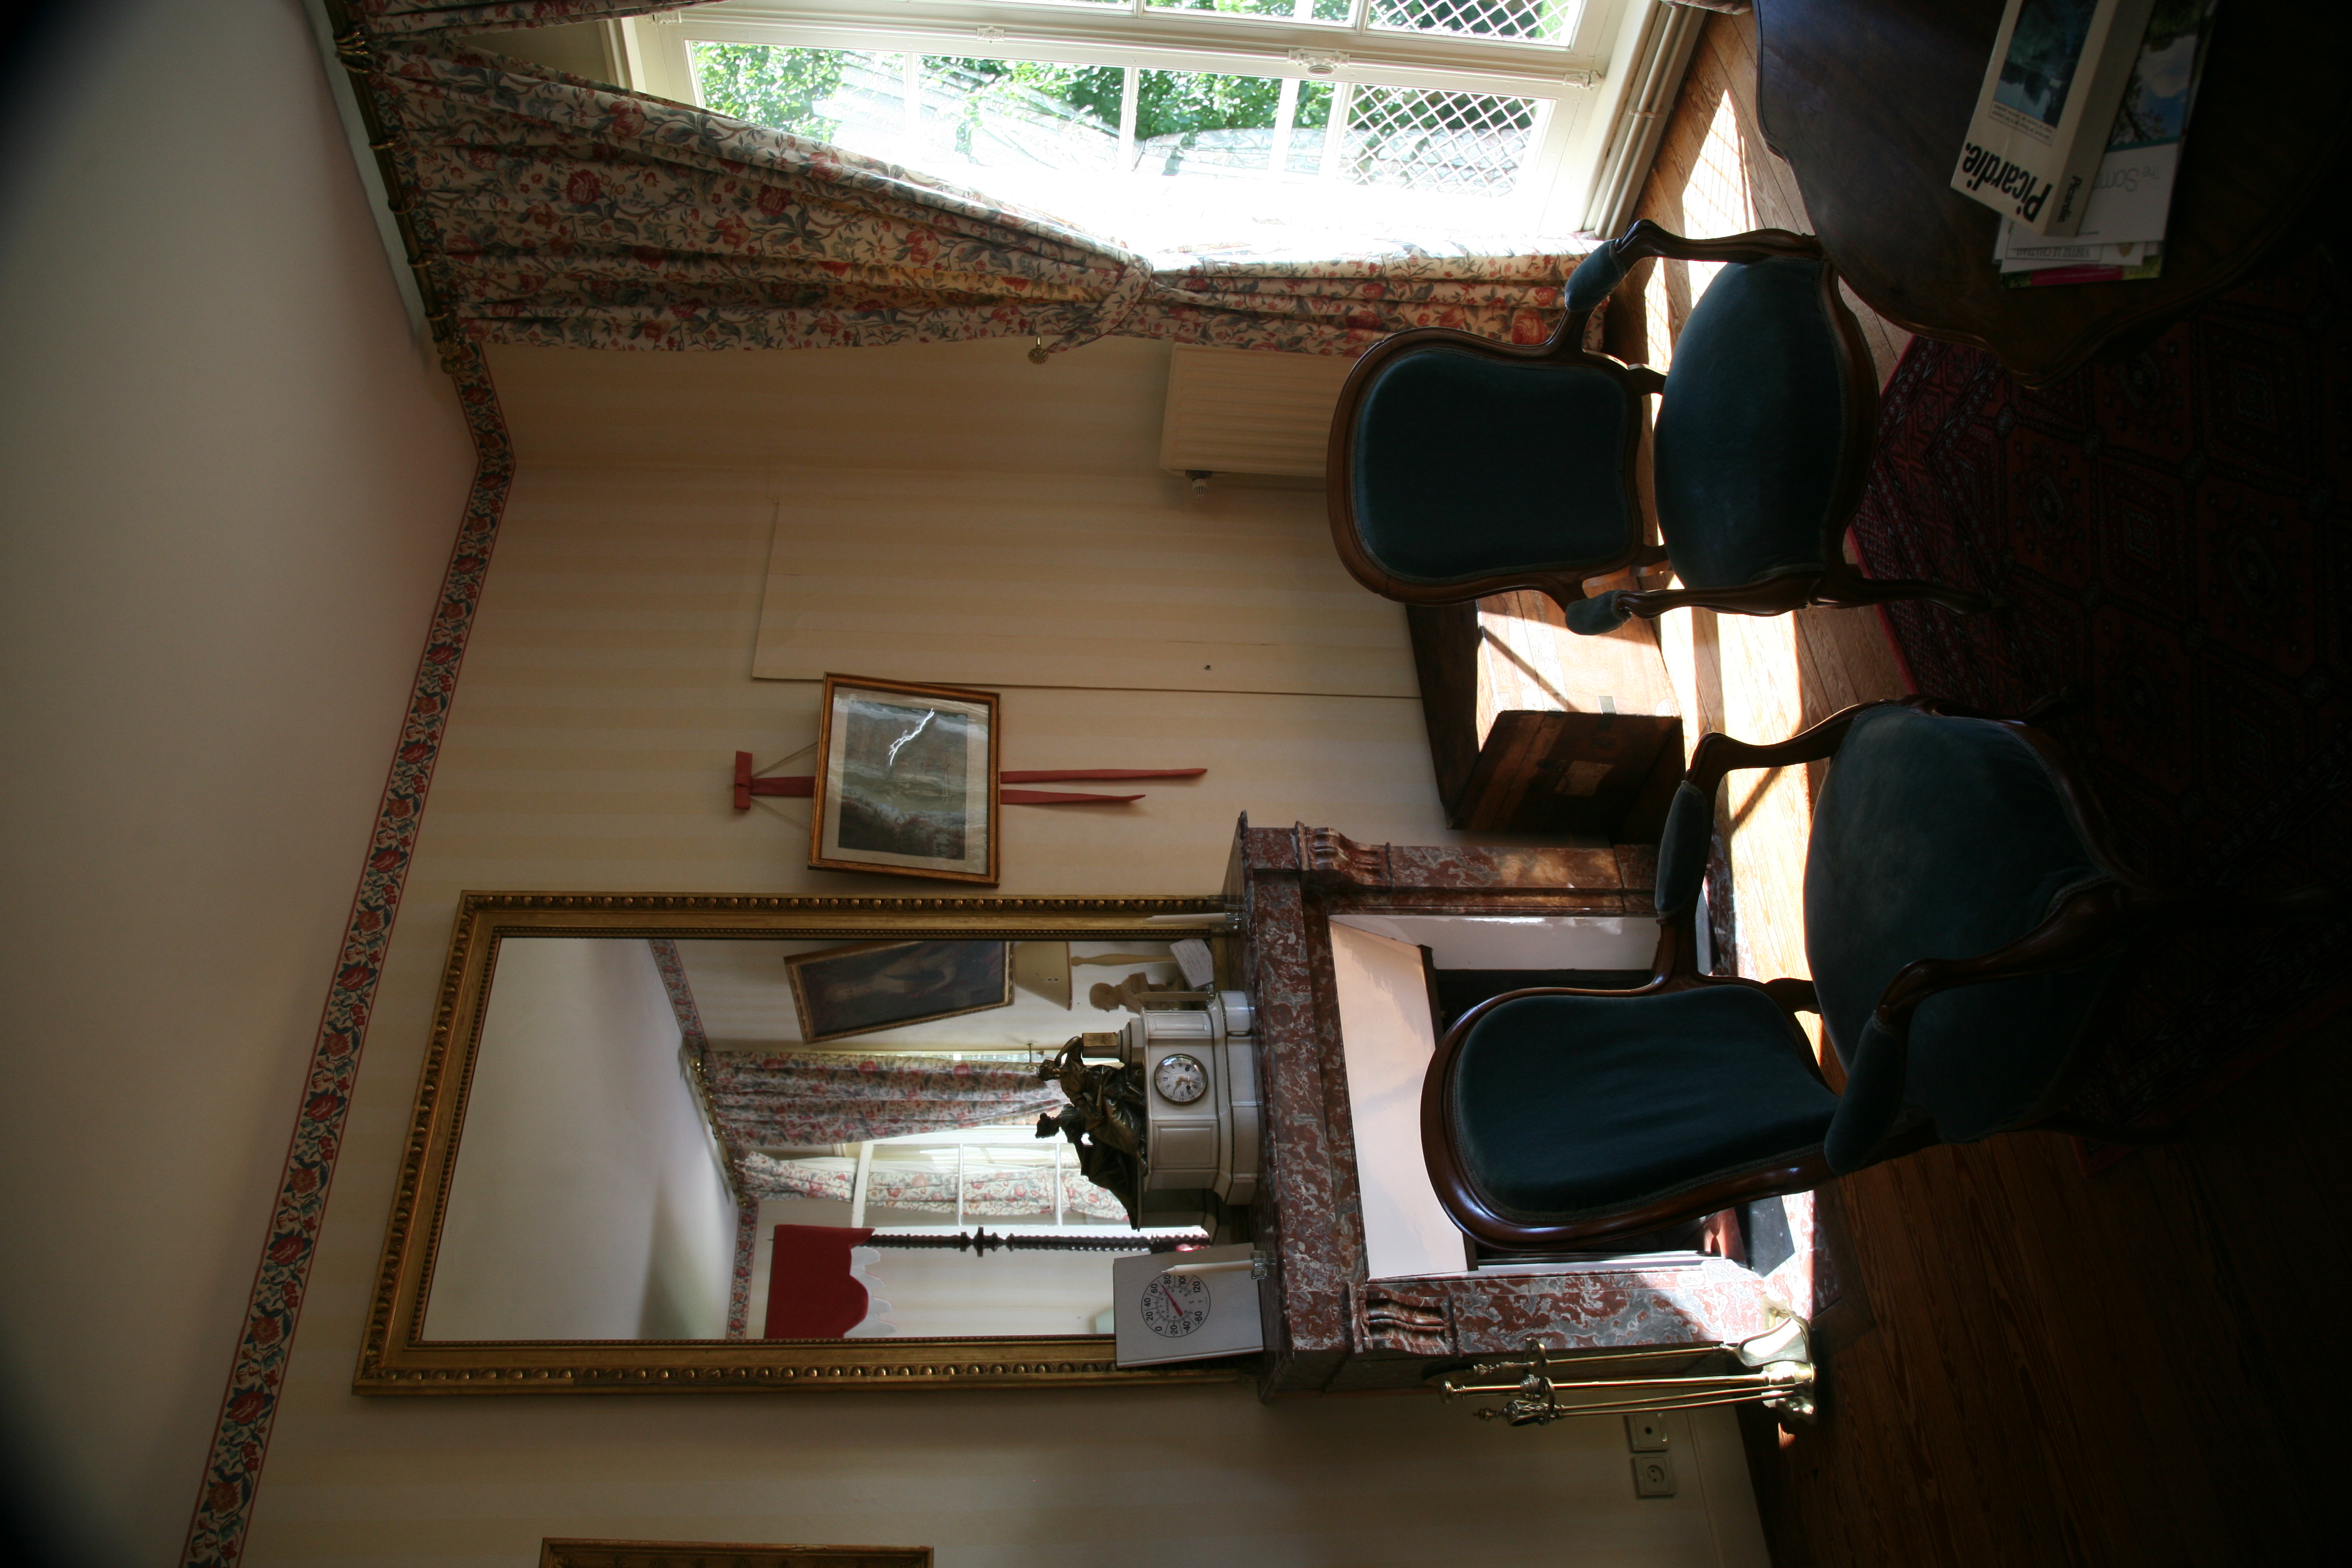
house, window, building, chateau, home, cottage, castle, property, living room, furniture, room, interior design, design, estate, citerne, pension, somme, guesthouse, picardie, burg, yonville, dining room, chambredh tes, citernes, window covering